Wilhelmina FitzClarence, Countess of Munster

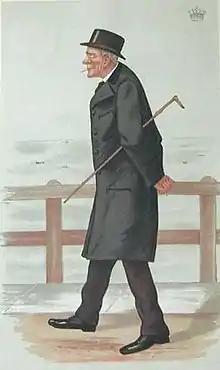
The Earl of Munster as caricatured by Spy (Leslie Ward) in "Vanity Fair", February 1882

Mina married her first cousin William FitzClarence, 2nd Earl of Munster at Wemyss Castle on 17 April 1855 in a double wedding in which her sister Millicent married James Hay Erskine Wemyss. Like Mina, FitzClarence was a grandchild of William IV; at a young age, he had succeeded his father the 1st Earl, who served as a governor of Windsor Castle and constable of the Round Tower until his suicide in 1842. The FitzClarences travelled to Hamburg immediately after the wedding, visiting local "schlosses" and the family of Prince Christian of Schleswig-Holstein (who later married The Princess Helena). Their first child, Edward, was born within a year. The couple would have nine children, four of whom outlived their mother: